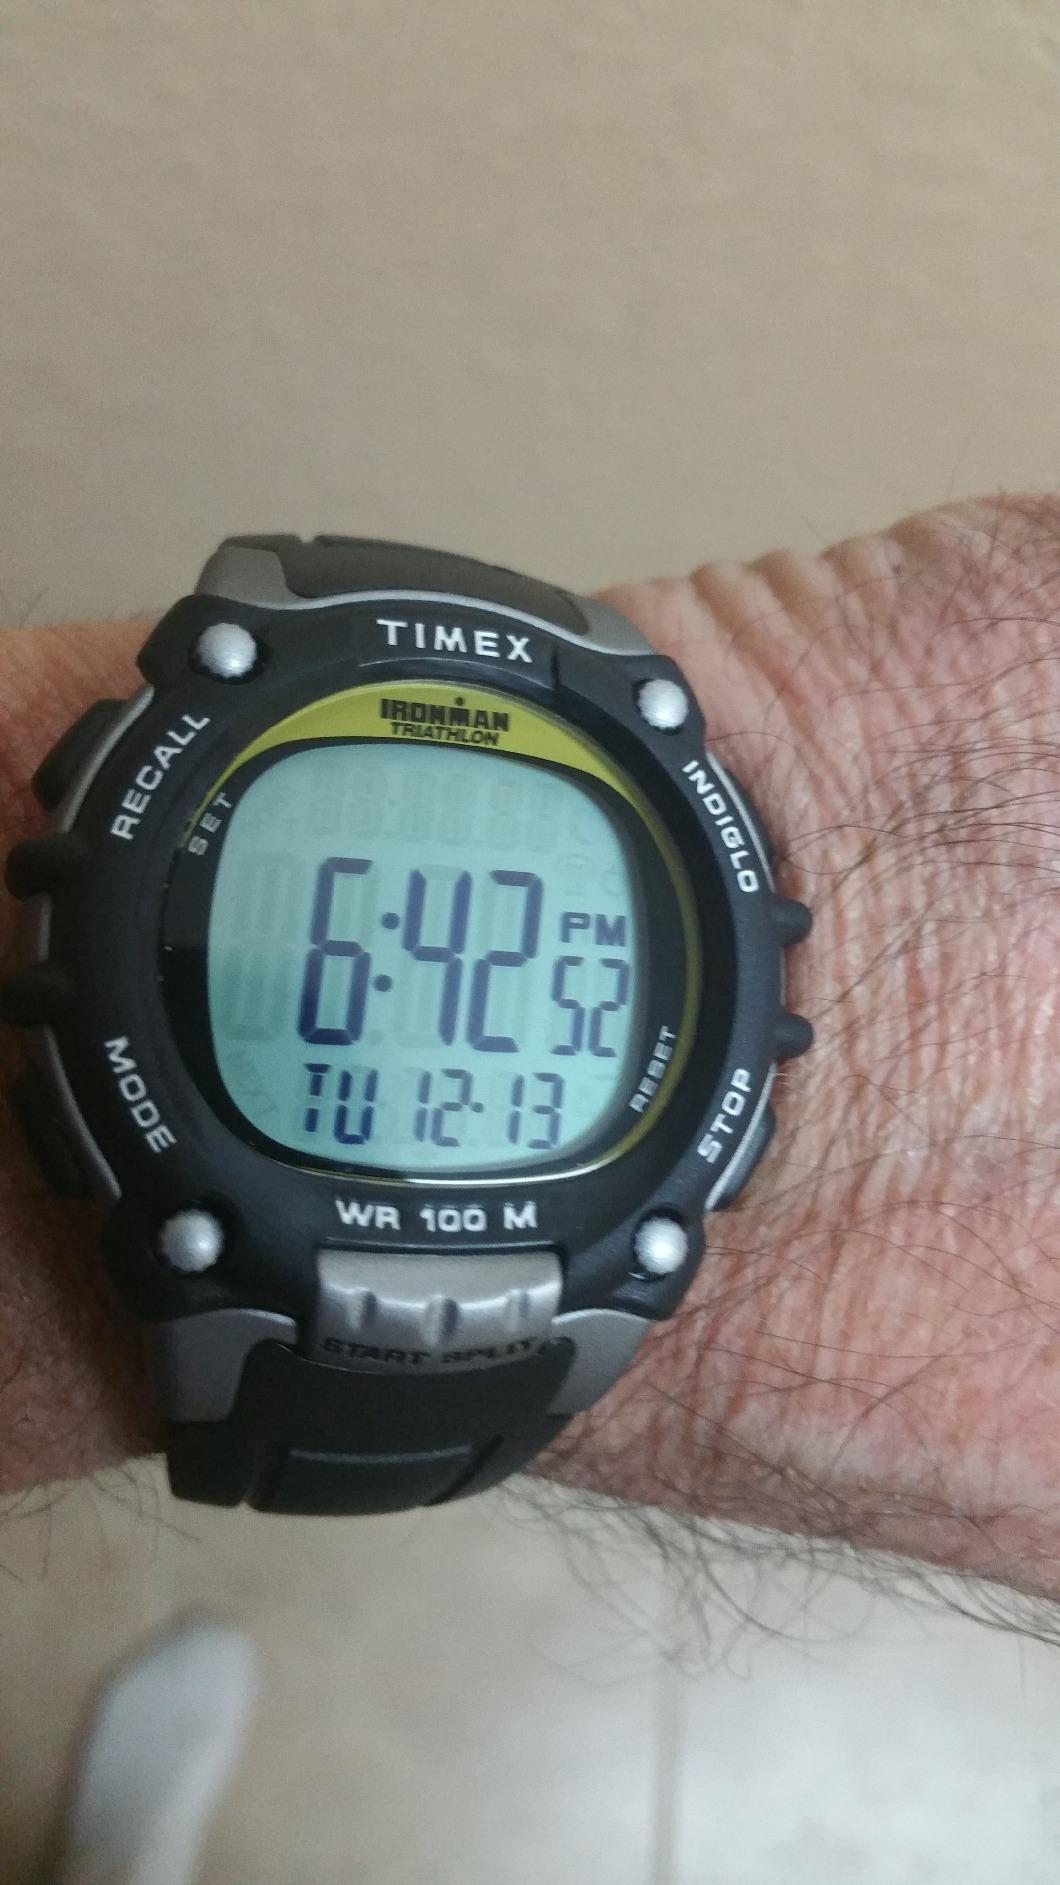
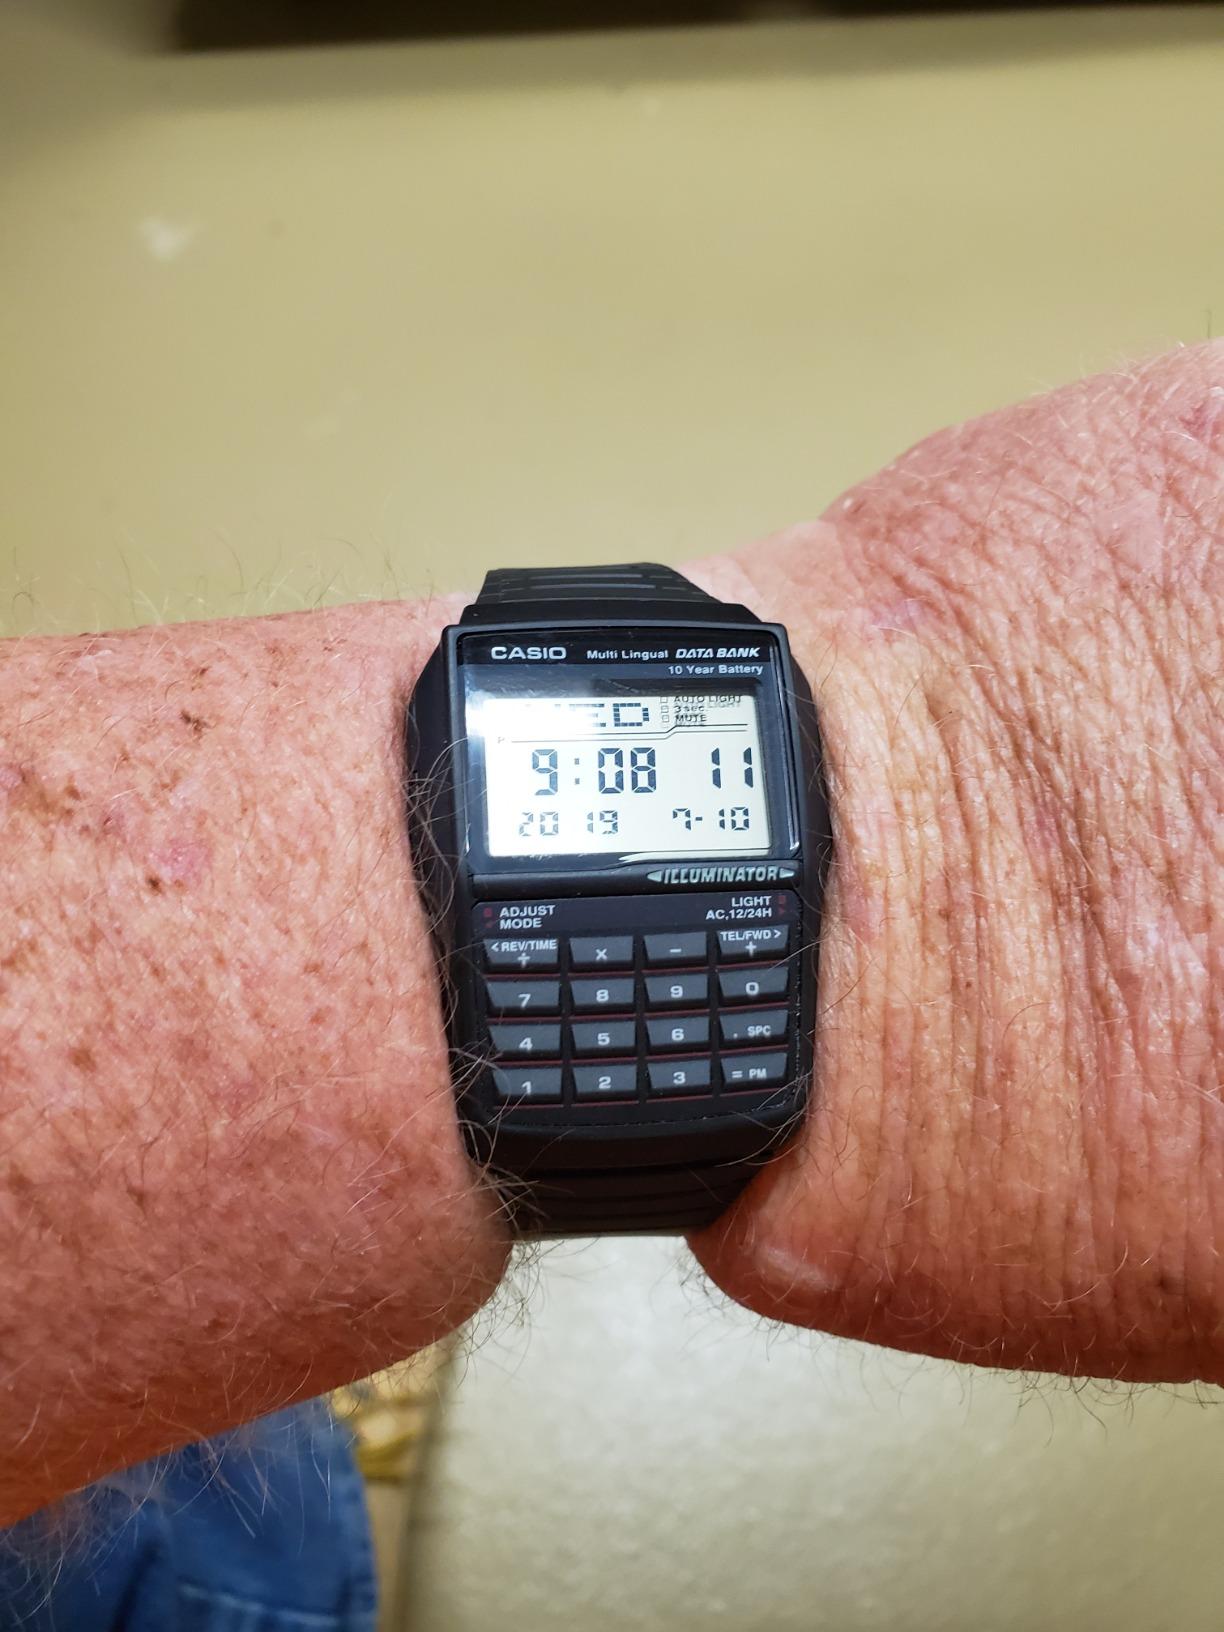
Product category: accessories_watch
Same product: no